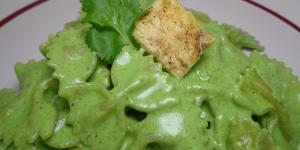
pasta al cilantro con pollo